Mario Camus

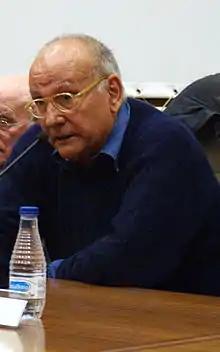
Camus in 2011

Mario Camus García (20 April 1935 – 18 September 2021) was a Spanish film director and screenwriter. He won the Golden Bear at the 33rd Berlin International Film Festival with "La colmena". His 1987 film "The House of Bernarda Alba" was screened in the Un Certain Regard section at the 1987 Cannes Film Festival and in the main competition at the 15th Moscow International Film Festival. His 1993 film "Shadows in a Conflict" was entered into the 18th Moscow International Film Festival.